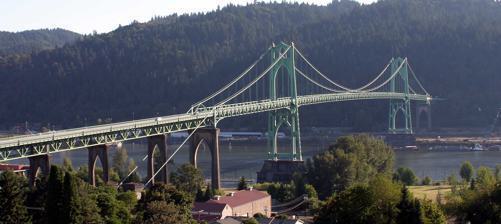
Building: St. Johns Bridge
Country: United States of America
Year built: 1931
Bridge in Portland, Oregon St. Johns Bridge St. Johns Bridge in Portland, Oregon, in 2005 Coordinates 45°35′06″N 122°45′53″W / 45.58508°N 122.76477°W / 45.58508; -122.76477 Carries 4 lanes of US 30 Byp. Crosses Willamette River Locale Portland, Oregon ( Cathedral Park neighborhood , Northwest Industrial District / Linnton ) Maintained by Oregon Department of Transportation Heritage status Portland Historic Landmark Characteristics Design Suspension bridge , Gothic Total length 2,067 feet (630 m) Height 400 feet (120 m) Longest span 1,207 feet (368 m) Clearance below 205 feet (62 m) History Designer David B. Steinman Opened June 13, 1931 ; 93 years ago ( 1931-06-13 ) Location The St. Johns Bridge is a steel suspension bridge that spans the Willamette River in Portland, Oregon , United States, between the Cathedral Park neighborhood in North Portland and the Linnton and Northwest Industrial neighborhoods in Northwest Portland. It carries the U.S. Route 30 Bypass . It is the only suspension bridge in the Willamette Valley and one of three public highway suspension bridges in Oregon. The bridge has a 1,207-foot (368 m) center span and a total length of 2,067 feet (630 m). It is the tallest bridge in Portland, with two 400-foot-tall (120 m) towers and a 205-foot (62 m) navigational clearance. The adjacent park and neighborhood of Cathedral Park are named after the Gothic arch design of the bridge's towers and supports. History Design and construction St. Johns Bridge at night, 1938 Designed by consulting engineers David B. Steinman (1886–1960) and Holton D. Robinson, of New York, the St. Johns was the longest suspension-type bridge west of the Mississippi River at the time of construction. It is the only major highway suspension bridge in the Willamette Valley and one of only three major highway suspension bridges in Oregon. At the time of the proposal to build the bridge, the area was served by a ferry that carried 1,000 vehicles a day. The proposal for a bridge was initially met with skepticism in Multnomah County , since St. Johns and Linnton were over five miles (8 km) from the heart of the city, and local business owners had minimal political clout. But after a lobbying effort that included a vaudeville -style show performed at grange halls and schools throughout the county, voters approved a $4.25 million bond for the bridge in the November 1928 elections. Initially, a cantilever bridge was proposed, but a suspension bridge was selected due to an estimated $640,000 savings in construction costs. The construction of the bridge began a month before the stock market crash of 1929 and provided many county residents with employment during the Great Depression . Because of its proximity to the Swan Island Municipal Airport , some government officials wanted the bridge painted yellow with black stripes. County officials waited until St. Patrick's Day 1931 to announce that it would be painted green. Dedication of the bridge was put off for one month in order to make it the centerpiece of the 23rd annual Rose Festival . It was dedicated on June 13, 1931, and during the ceremony, the bridge engineer, David B. Steinman, said: A challenge and an opportunity to create a structure of enduring beauty in the God-given wondrous background was offered us when were asked to design the bridge. It is the most beautiful bridge in the world we feel. Viewed from the northwest, looking toward St. Johns The bridge was built within 21 months and one million dollars under budget. At the time of its completion, the bridge had: the highest clearance in the nation, the longest prefabricated steel cable rope strands, the tallest steel frame piers of reinforced concrete, the first application of aviation clearance lights to the towers, and longest suspension span west of Detroit, Michigan . 1949 murder case Eighteen years after the opening, the St. John's Bridge became a site of an infamous murder in 1949, when a 15-year-old high school student Thelma Taylor was abducted and held by her captor, Morris Leland, near the east side of the bridge (which was undeveloped at the time, now near the location of Cathedral Park ), and was eventually murdered there. The crime shocked the city and, after her captor was apprehended and later found guilty of first-degree murder, he was executed in January 1953. Deterioration and present-day maintenance Staging area for repairs of the concrete piers and arches of the St. Johns Bridge, 2023 By the 1970s, the bridge had been allowed to deteriorate, and cash-strapped Multnomah County asked the state to take over maintenance. Initially, the state declined, since it was also suffering from a lack of funds. But pressure from an association of county governments forced the state government to take it over on August 31, 1975. A county official estimated the move saved them $10 million during the first ten years of state maintenance. Portions of the east approaches and east span were repainted beginning in 1987 and completed in 1994. In 1999, the Oregon Department of Transportation announced a $27 million rehabilitation project that began in March 2003 and was completed in the fall of 2005. Included in the project was replacement of the deck, repainting of the towers, waterproofing the main cables, lighting upgrades, and improving access for bicycle and pedestrian traffic. By November 2004, renovation costs soared to $38 million, due mostly to the need to replace nearly half of the 210 vertical suspender cables. During the project, the bridge sidewalks were closed at all times. In addition, the entire bridge was closed at night and continuously for a month. The newly refurbished bridge was rededicated on September 17, 2006. A partially complete illegally built skate park discovered under the St. John's Bridge in 2019. This area was demolished a year later. In July 2015, a group of protesters affiliated with Greenpeace rappelled from the bridge to prevent the icebreaker MSV Fennica from leaving Portland, because it was destined to help Shell Oil Company drill for oil in the Chukchi Sea . They stayed there for forty hours, prompting the icebreaker to turn around after an initial departure attempt a few hours into the blockade. The vessel did eventually get through after three climbers came down, although it was met by dozens of kayakers in the water who joined the effort to slow or stop the ship from moving forward. In March 2019, an illegally constructed and partially finished skate park was discovered in the bridge's western cable house. Following ODOT's concerns about the skatepark's impacts on the bridge's cable house, it was torn down in 2020. Builders Gilpin Construction Co. (Piers 1-15) John A. Roebling 's Sons Co. (Cable Design/Fabrication) U.S. Steel Products Co. (Viaduct) Lindstrom & Feigenson (Concrete Deck) La Pointe Construction Co. (West Approach) Wallace Bridge and Structural Steel Co. (Steel Fabricator) See also Transport portal Engineering portal Oregon portal List of bridges documented by the Historic American Engineering Record in Oregon List of bridges in the United States by height List of crossings of the Willamette River References